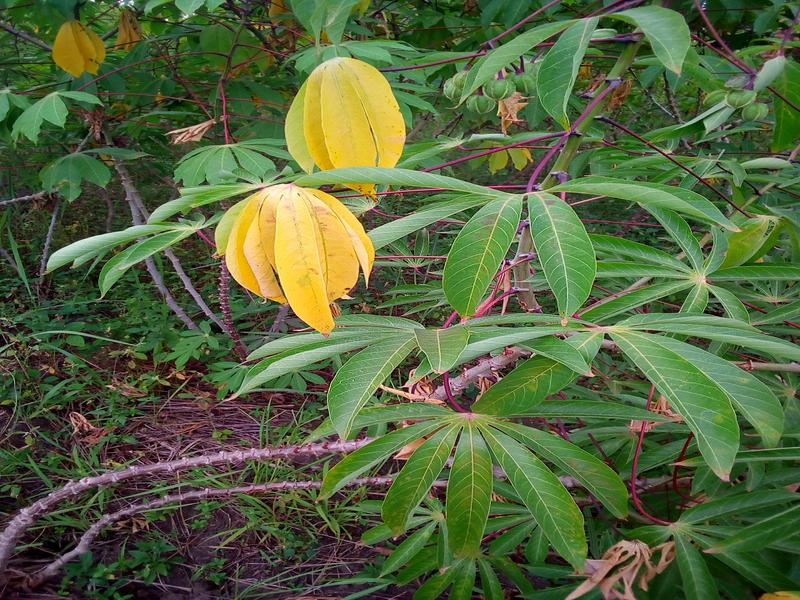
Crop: cassava
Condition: healthy